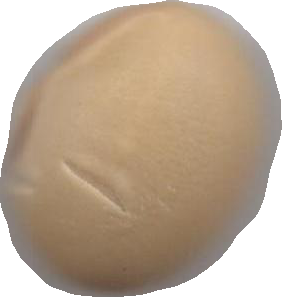
Variety: Dega